1910 Portland Beavers season

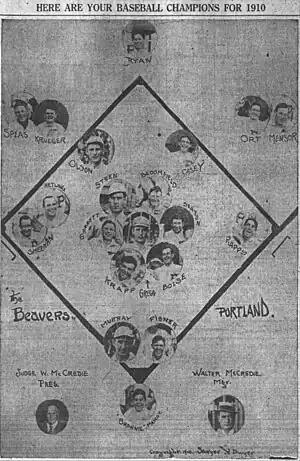
1910 Portland Beavers

"Note: Pos = Position; G = Games played; AB = At bats; H = Hits; Avg. = Batting average; HR = Home runs; SLG = Slugging percentage; SB = Stolen bases"